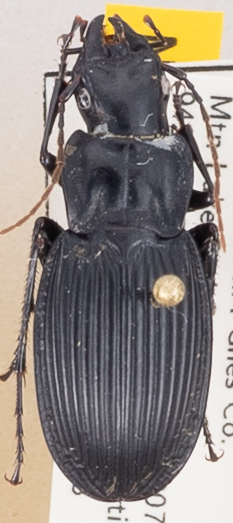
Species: Dicaelus teter
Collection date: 2019-06-18
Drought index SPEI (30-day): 0.36
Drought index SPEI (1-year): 2.09
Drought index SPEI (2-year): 2.09